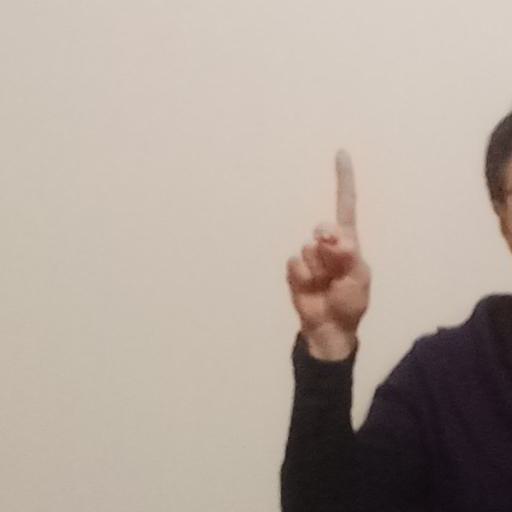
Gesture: one